2018 UK Championship

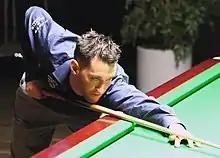
Tom Ford reached his first Triple Crown semi-final

The event's quarter-finals began on 7 December 2018. The afternoon session saw defending champion O'Sullivan defeat Martin O'Donnell 6–1. This was O'Donnell's first Triple Crown quarter-final. Prior to the 2018/19 season, he had only reached the semi-finals of the 2018 Snooker Shoot Out. World number 21 Joe Perry was defeated by Tom Ford 2–6. This was Ford's first Triple Crown semi-final, and his third semi-final appearance since the 2013 Players Championship. He was runner-up in the 2016 Paul Hunter Classic.